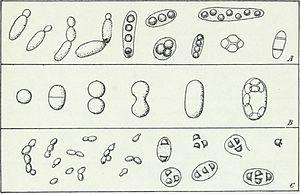
Les Ascomycètes constituent une très vaste division de champignons supérieurs dont le nombre d'espèces connues double tous les dix ans, près de 65 000 en 2016. Ils sont caractérisés par la formation des spores à l'intérieur de cellules spéciales de forme cylindrique à globuleuse, les asques, contenant le plus souvent 8 ascospores, parfois 4 ou une autre puissance de 2, et jusqu'à plus de 1000 chez certains coprophiles.